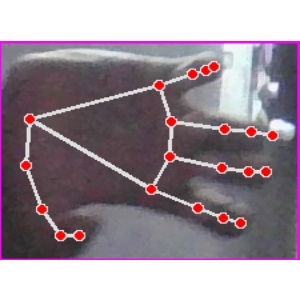
अक्षर: त